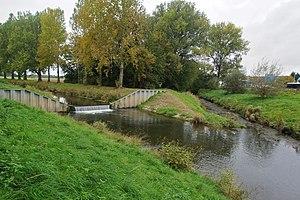
Einbeck, Allemagne: Le Mühlenkanal se jette dans l'Ilme